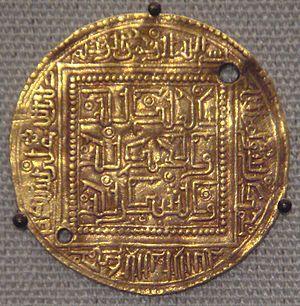
Henri de Castille dit le Sénateur, infant de Castille, né le 6 mars 1230 à Burgos et mort le 11 août 1303 à Roa, a exercé de hautes fonctions dans le sultanat hafside de Tunis, les États pontificaux et le royaume de Castille.
L'histoire de l'Algérie s'insère dans l'histoire plus large du Maghreb et remonte à des millénaires. Dans l'Antiquité, le territoire algérien connaît la formation des royaumes numides avant de passer sous la domination partielle des Romains, des Vandales, des Byzantins et des principautés berbères indépendantes.
Béjaïa, est une commune algérienne située en bordure de la mer Méditerranée, à 220 km à l'est d'Alger. Elle est le chef-lieu de la wilaya de Béjaïa et de la daïra de Béjaïa, en Petite Kabylie.
Les Hafsides de Béjaïa sont une série d'émirs dissidents, le plus souvent issus de la dynastie berbère hafside, qui vont constituer sur la marche occidentale des possessions hafsides un véritable royaume indépendant sur diverses périodes durant la domination des Hafsides. L'émir de Béjaïa se retrouve en effet à la tête d'une cité importante et prestigieuse, ancienne capitale Hammadide dotée d'une identité politique forte et aux confins du Maghreb central, relativement éloignée du centre du pouvoir hafside à Tunis. La tentation d'entrer en dissidence se concrétise donc à plusieurs reprises, parfois sur fond de querelle de succession entre différents princes hafsides.
Les Hafsides sont une dynastie d'origine berbère masmoudienne qui gouverne puis règne sur l'Ifriqiya entre 1207 et 1574.
La Kabylie est une région historique située dans le Nord de l'Algérie, à l'est d'Alger.